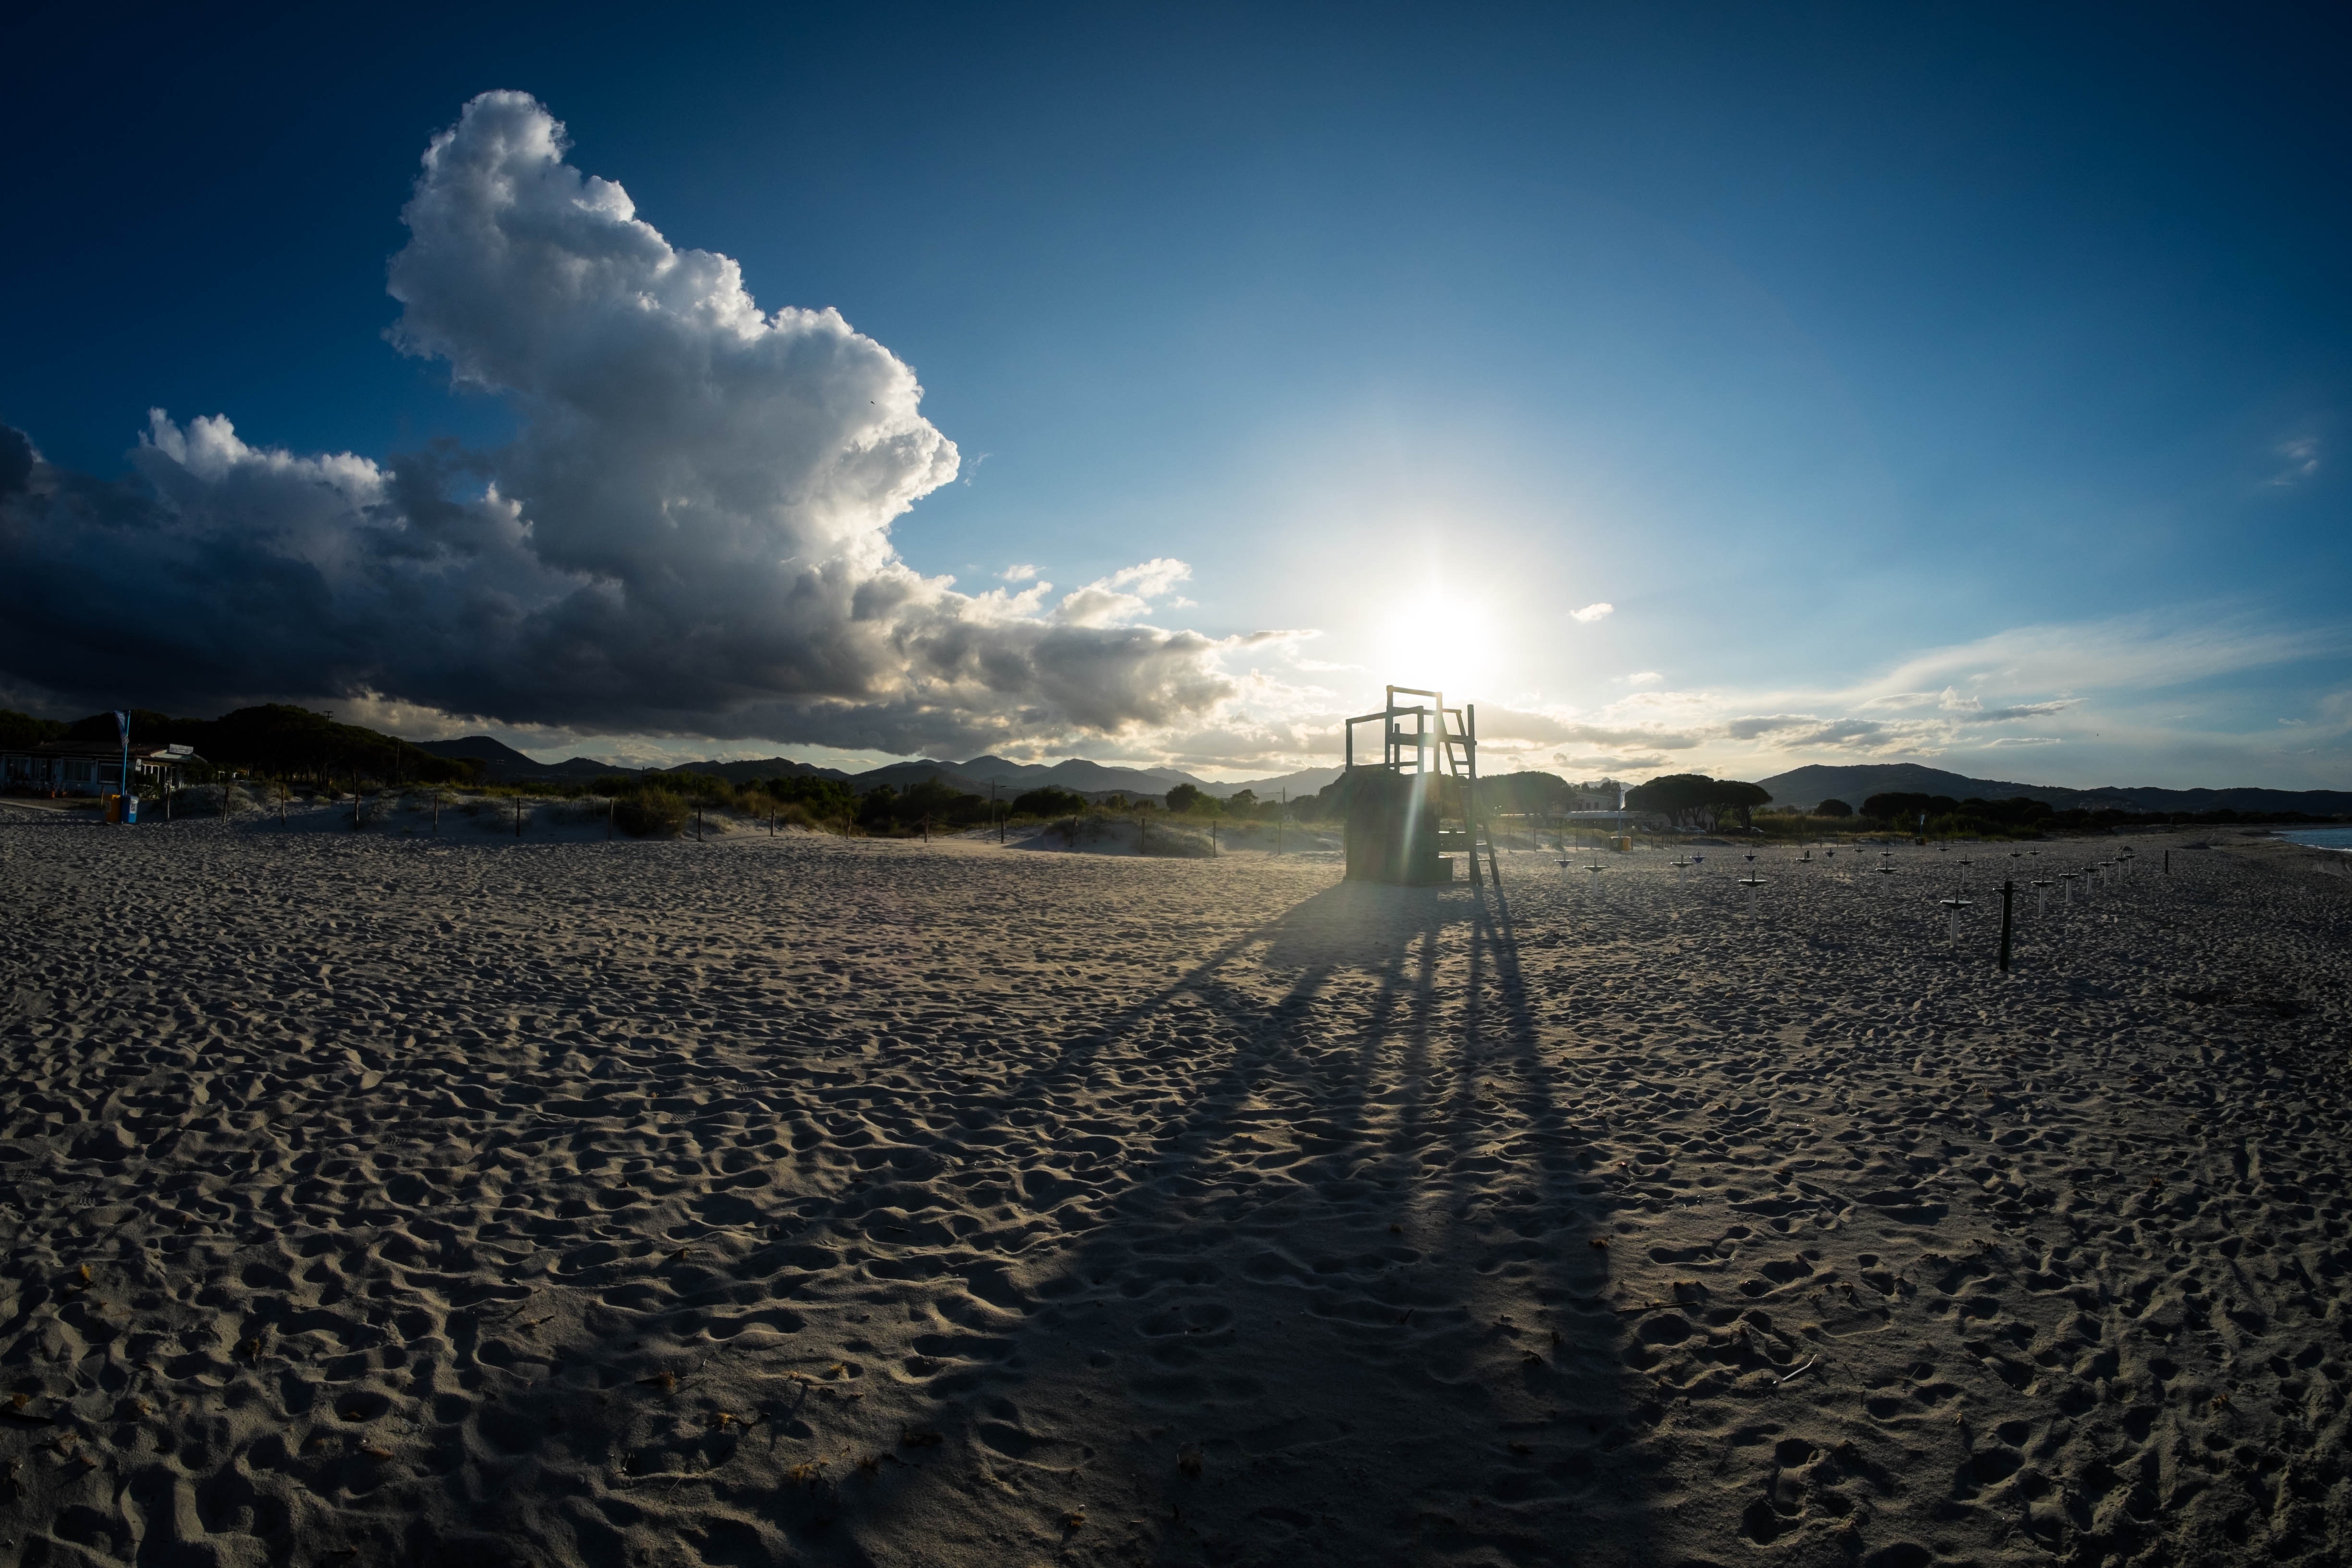
sky, cloud, horizon, light, sunlight, tree, landscape, photography, sea, sand, atmosphere, ocean, beach, cumulus, meteorological phenomenon, field, shadow, plant, soil, plain, fisheye lens, vacation, mountain, coast, world, road